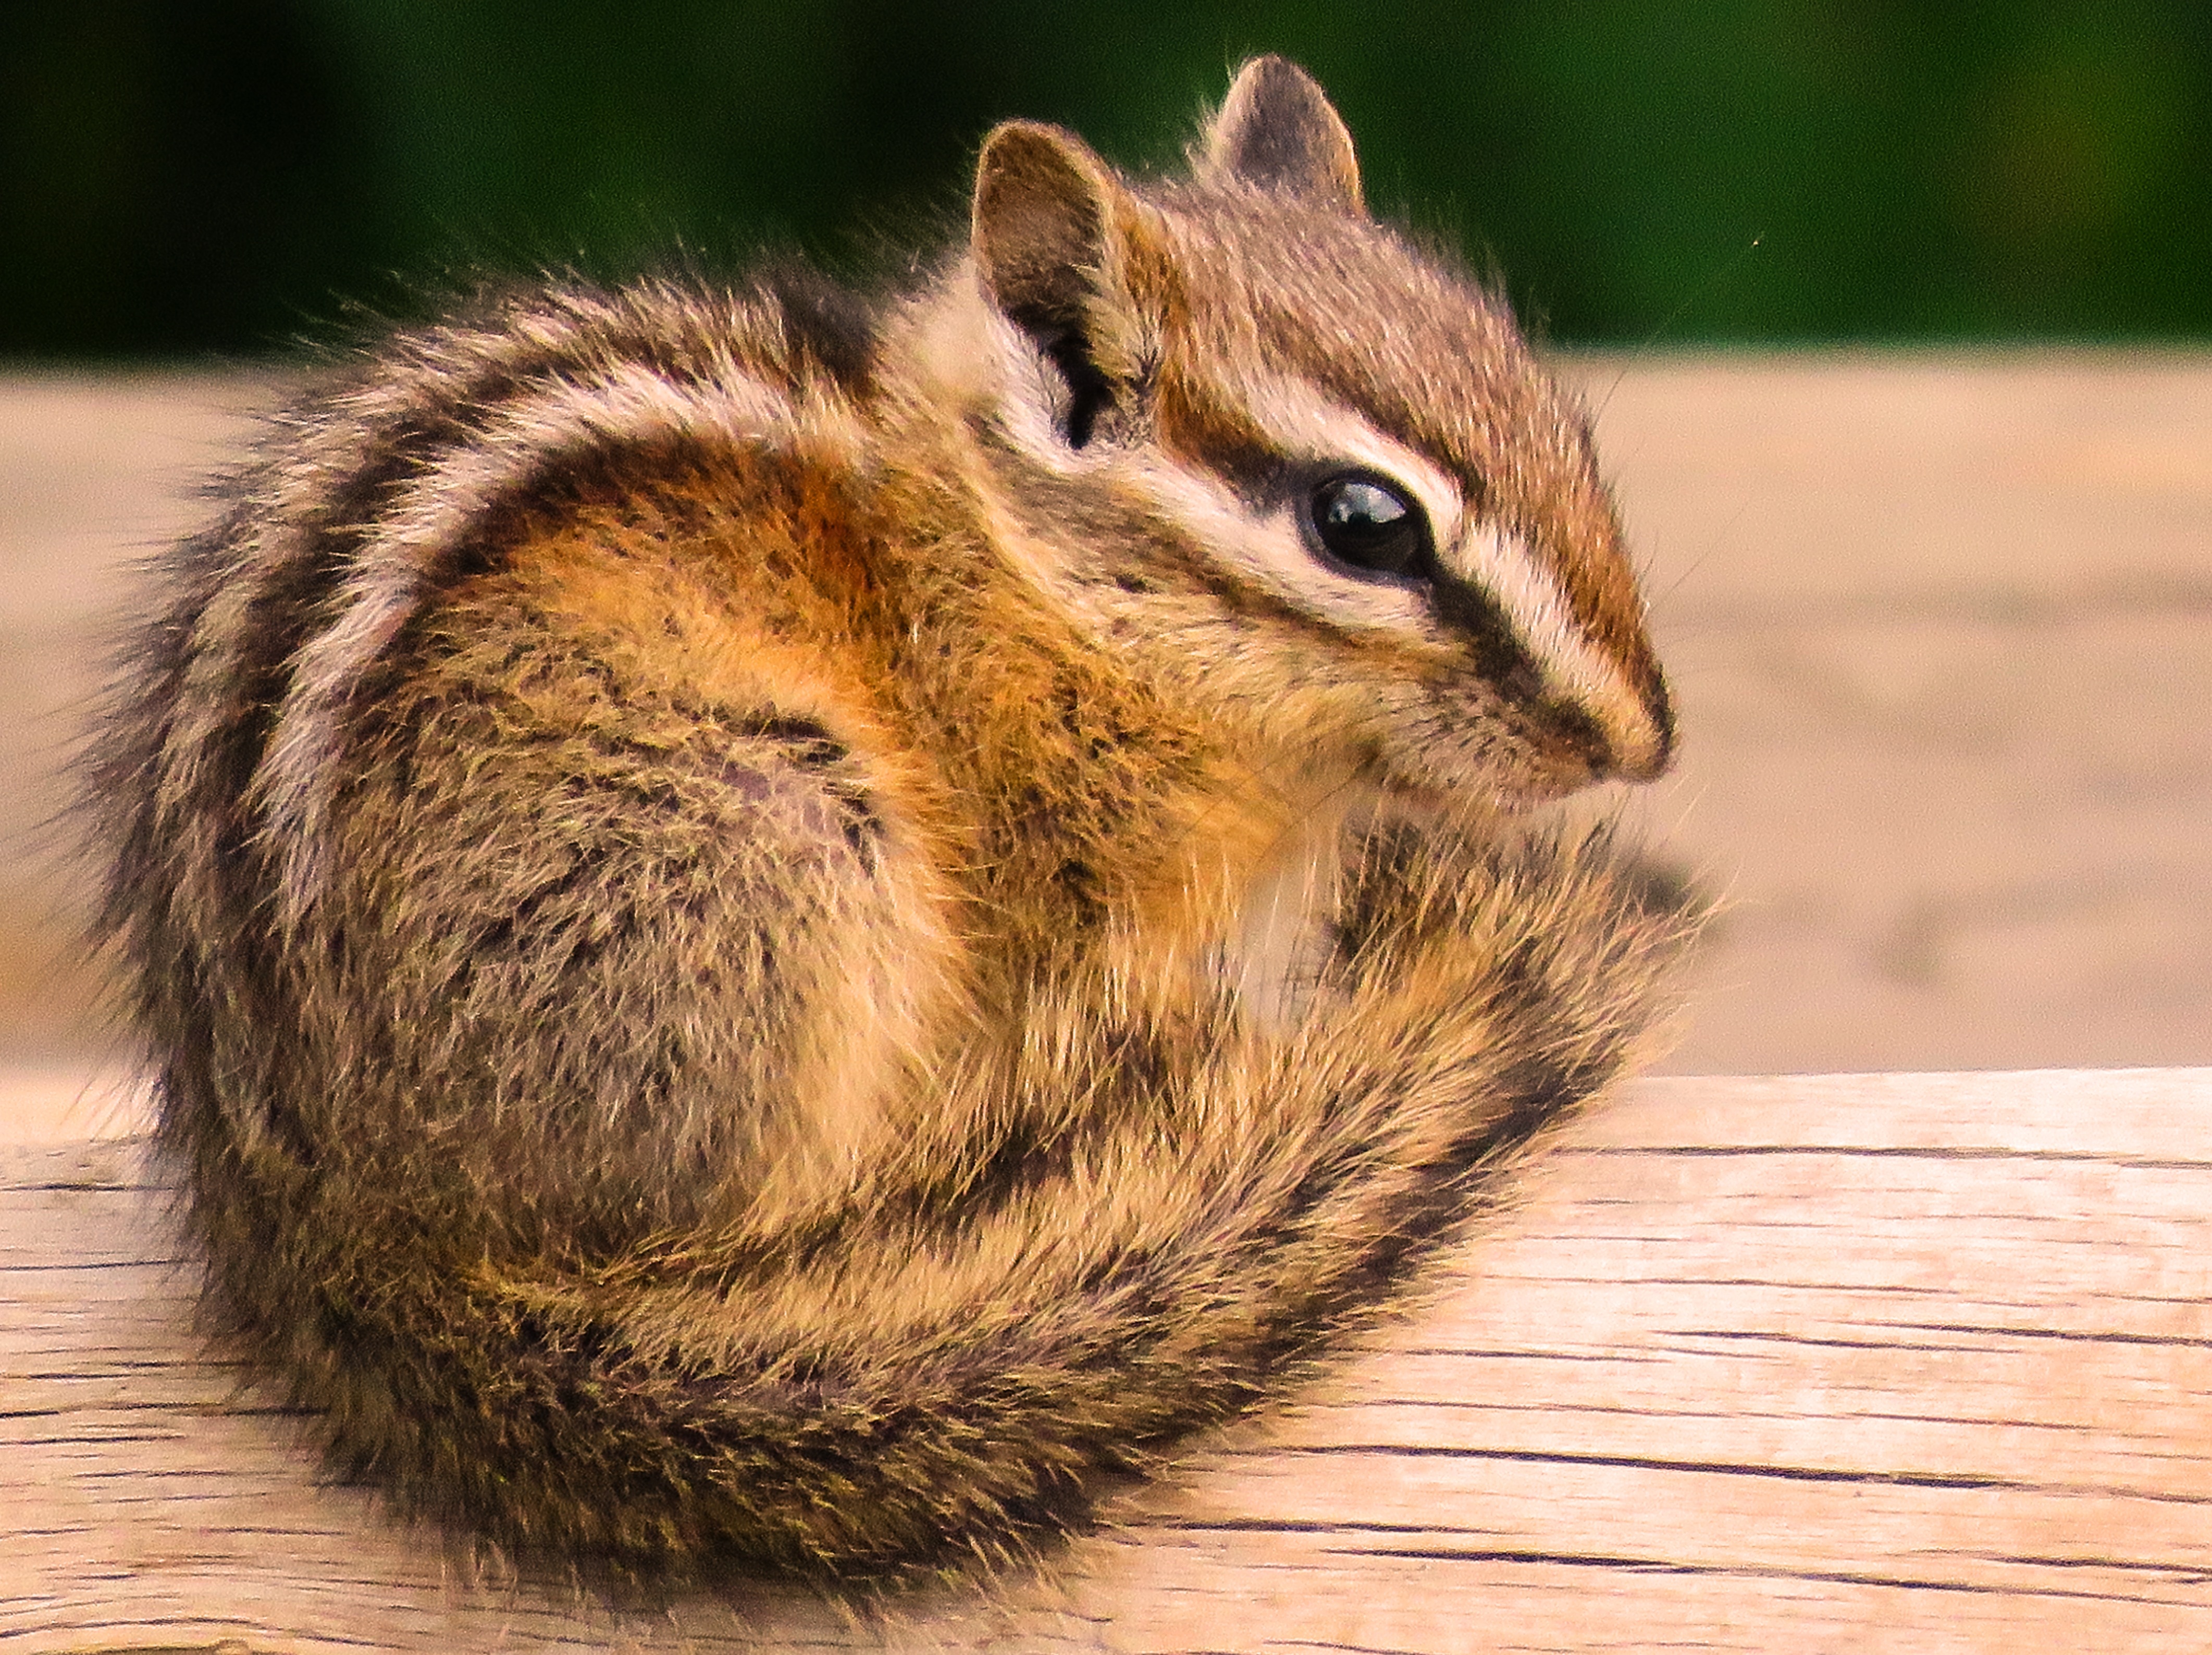
cute, wildlife, mammal, squirrel, rodent, fauna, whiskers, vertebrate, chipmunk, adorable, fox squirrel, degu